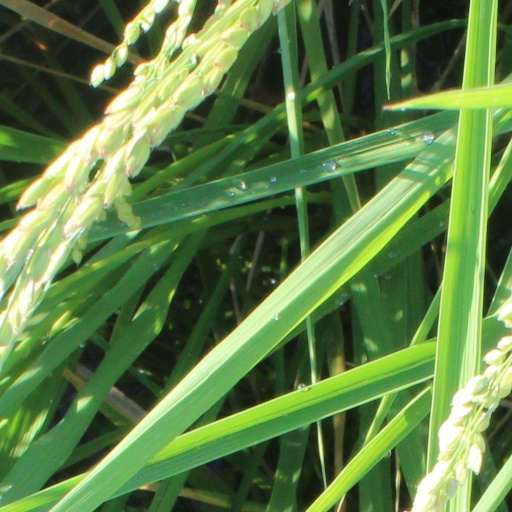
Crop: rice